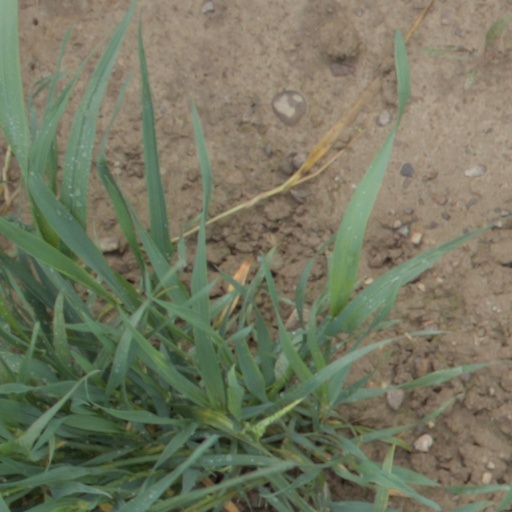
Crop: wheat